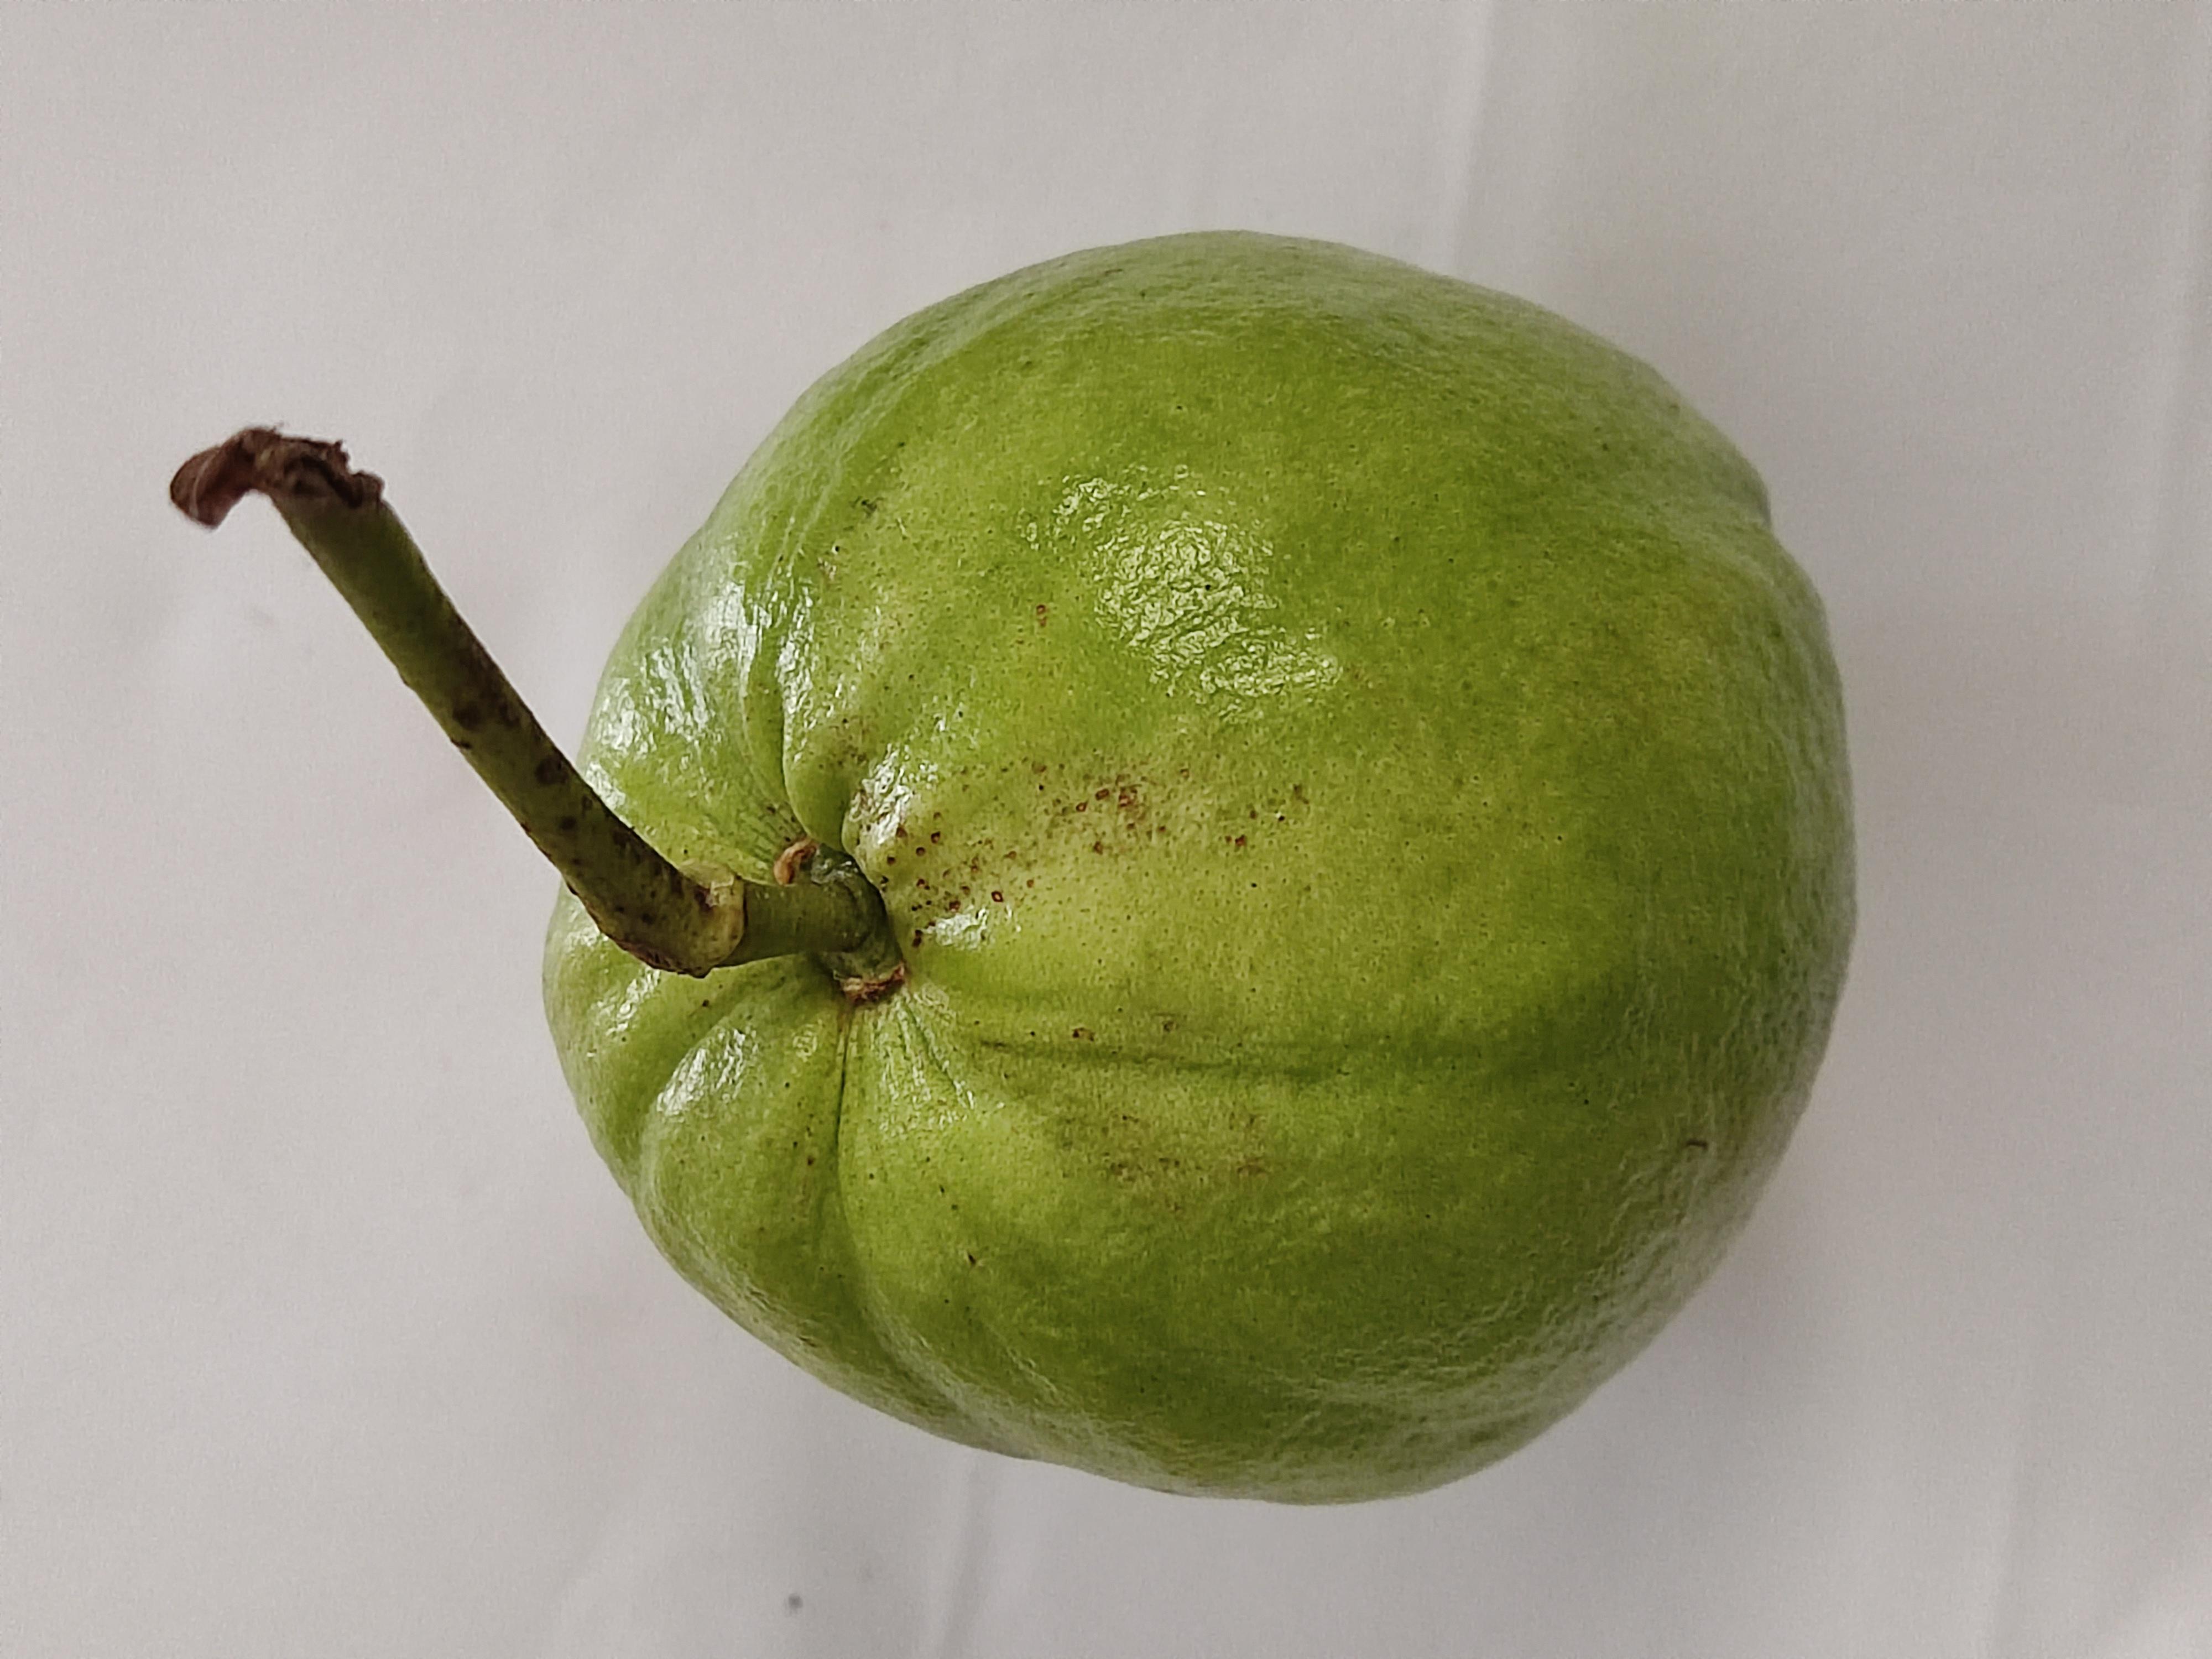
Crop type: Guava